Josip Broz Tito

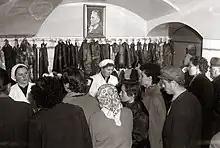
A butcher shop in Maribor adorned with a portrait of Tito, 1957

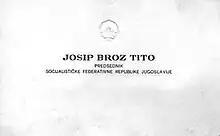
Tito's calling card from 1967

In the early 1950s, Yugoslav-Hungarian relations were strained as Tito made little secret of his distaste for the Stalinist Mátyás Rákosi and his preference for the "national communist" Imre Nagy instead. Tito's decision to create a "Balkan Pact" by signing a treaty of alliance with NATO members Turkey and Greece in 1954 was regarded as tantamount to joining NATO in Soviet eyes, and his vague talk of a neutralist Communist federation of Eastern European states was seen as a major threat in Moscow. The Yugoslav embassy in Budapest was seen by the Soviets as a centre of subversion in Hungary as they accused Yugoslav diplomats and journalists, sometimes with justification, of supporting Nagy. However, when the revolt broke out in Hungary in October 1956, Tito accused Nagy of losing control of the situation, as he wanted a Communist Hungary independent of the Soviet Union, not the overthrow of Hungarian communism. On 31 October 1956, Tito ordered the Yugoslav media to stop praising Nagy and he quietly supported the Soviet intervention on 4 November to end the revolt in Hungary, as he believed that a Hungary ruled by anti-communists would pursue irredentist claims against Yugoslavia, as had just been the case during the interwar period. To escape from the Soviets, Nagy fled to the Yugoslav embassy, where Tito granted him asylum. On 5 November 1956, Soviet tanks shelled the Yugoslav embassy in Budapest, killing the Yugoslav cultural attache and several other diplomats. Tito's refusal to turn over Nagy, despite increasingly shrill Soviet demands that he do so, served his purposes well with relations with the Western states, as he was presented in the Western media as the "good communist" who stood up to Moscow by sheltering Nagy and the other Hungarian leaders. On 22 November, Nagy and his cabinet left the embassy on a bus that took them into exile in Yugoslavia after the new Hungarian leader, János Kádár had promised Tito in writing that they would not be harmed. Much to Tito's fury, when the bus left the Yugoslav embassy, it was promptly boarded by KGB agents who arrested the Hungarian leaders and roughly handled the Yugoslav diplomats who tried to protect them. Nagy's kidnapping, followed by his execution, almost led Yugoslavia to break off diplomatic relations with the Soviet Union, and in 1957 Tito boycotted the ceremonials in Moscow for the 40th anniversary of the October Revolution, the only communist leader who did not attend.